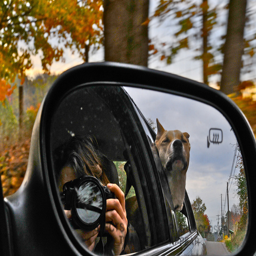
A dog hanging out of a rear car door window reflecting in a rear view mirror.
A person photographing the reflection of a dog
A person takes a picture of a dog in the car mirror.
A woman takes a photo of her dog through the mirror of her car on a fall day.
A girl taking a picture through her side mirror to see her dog outside the window